Denpasar

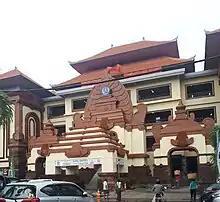
Badung Market in Denpasar.

Denpasar is located at an elevation of above sea level. While the total area of 125.98 km or 2.18% of the total area of Bali Province. From the use of land, 2,768 hectares of land are paddy, 10,001 hectares are dry land, while the remaining land area is 9 hectares.